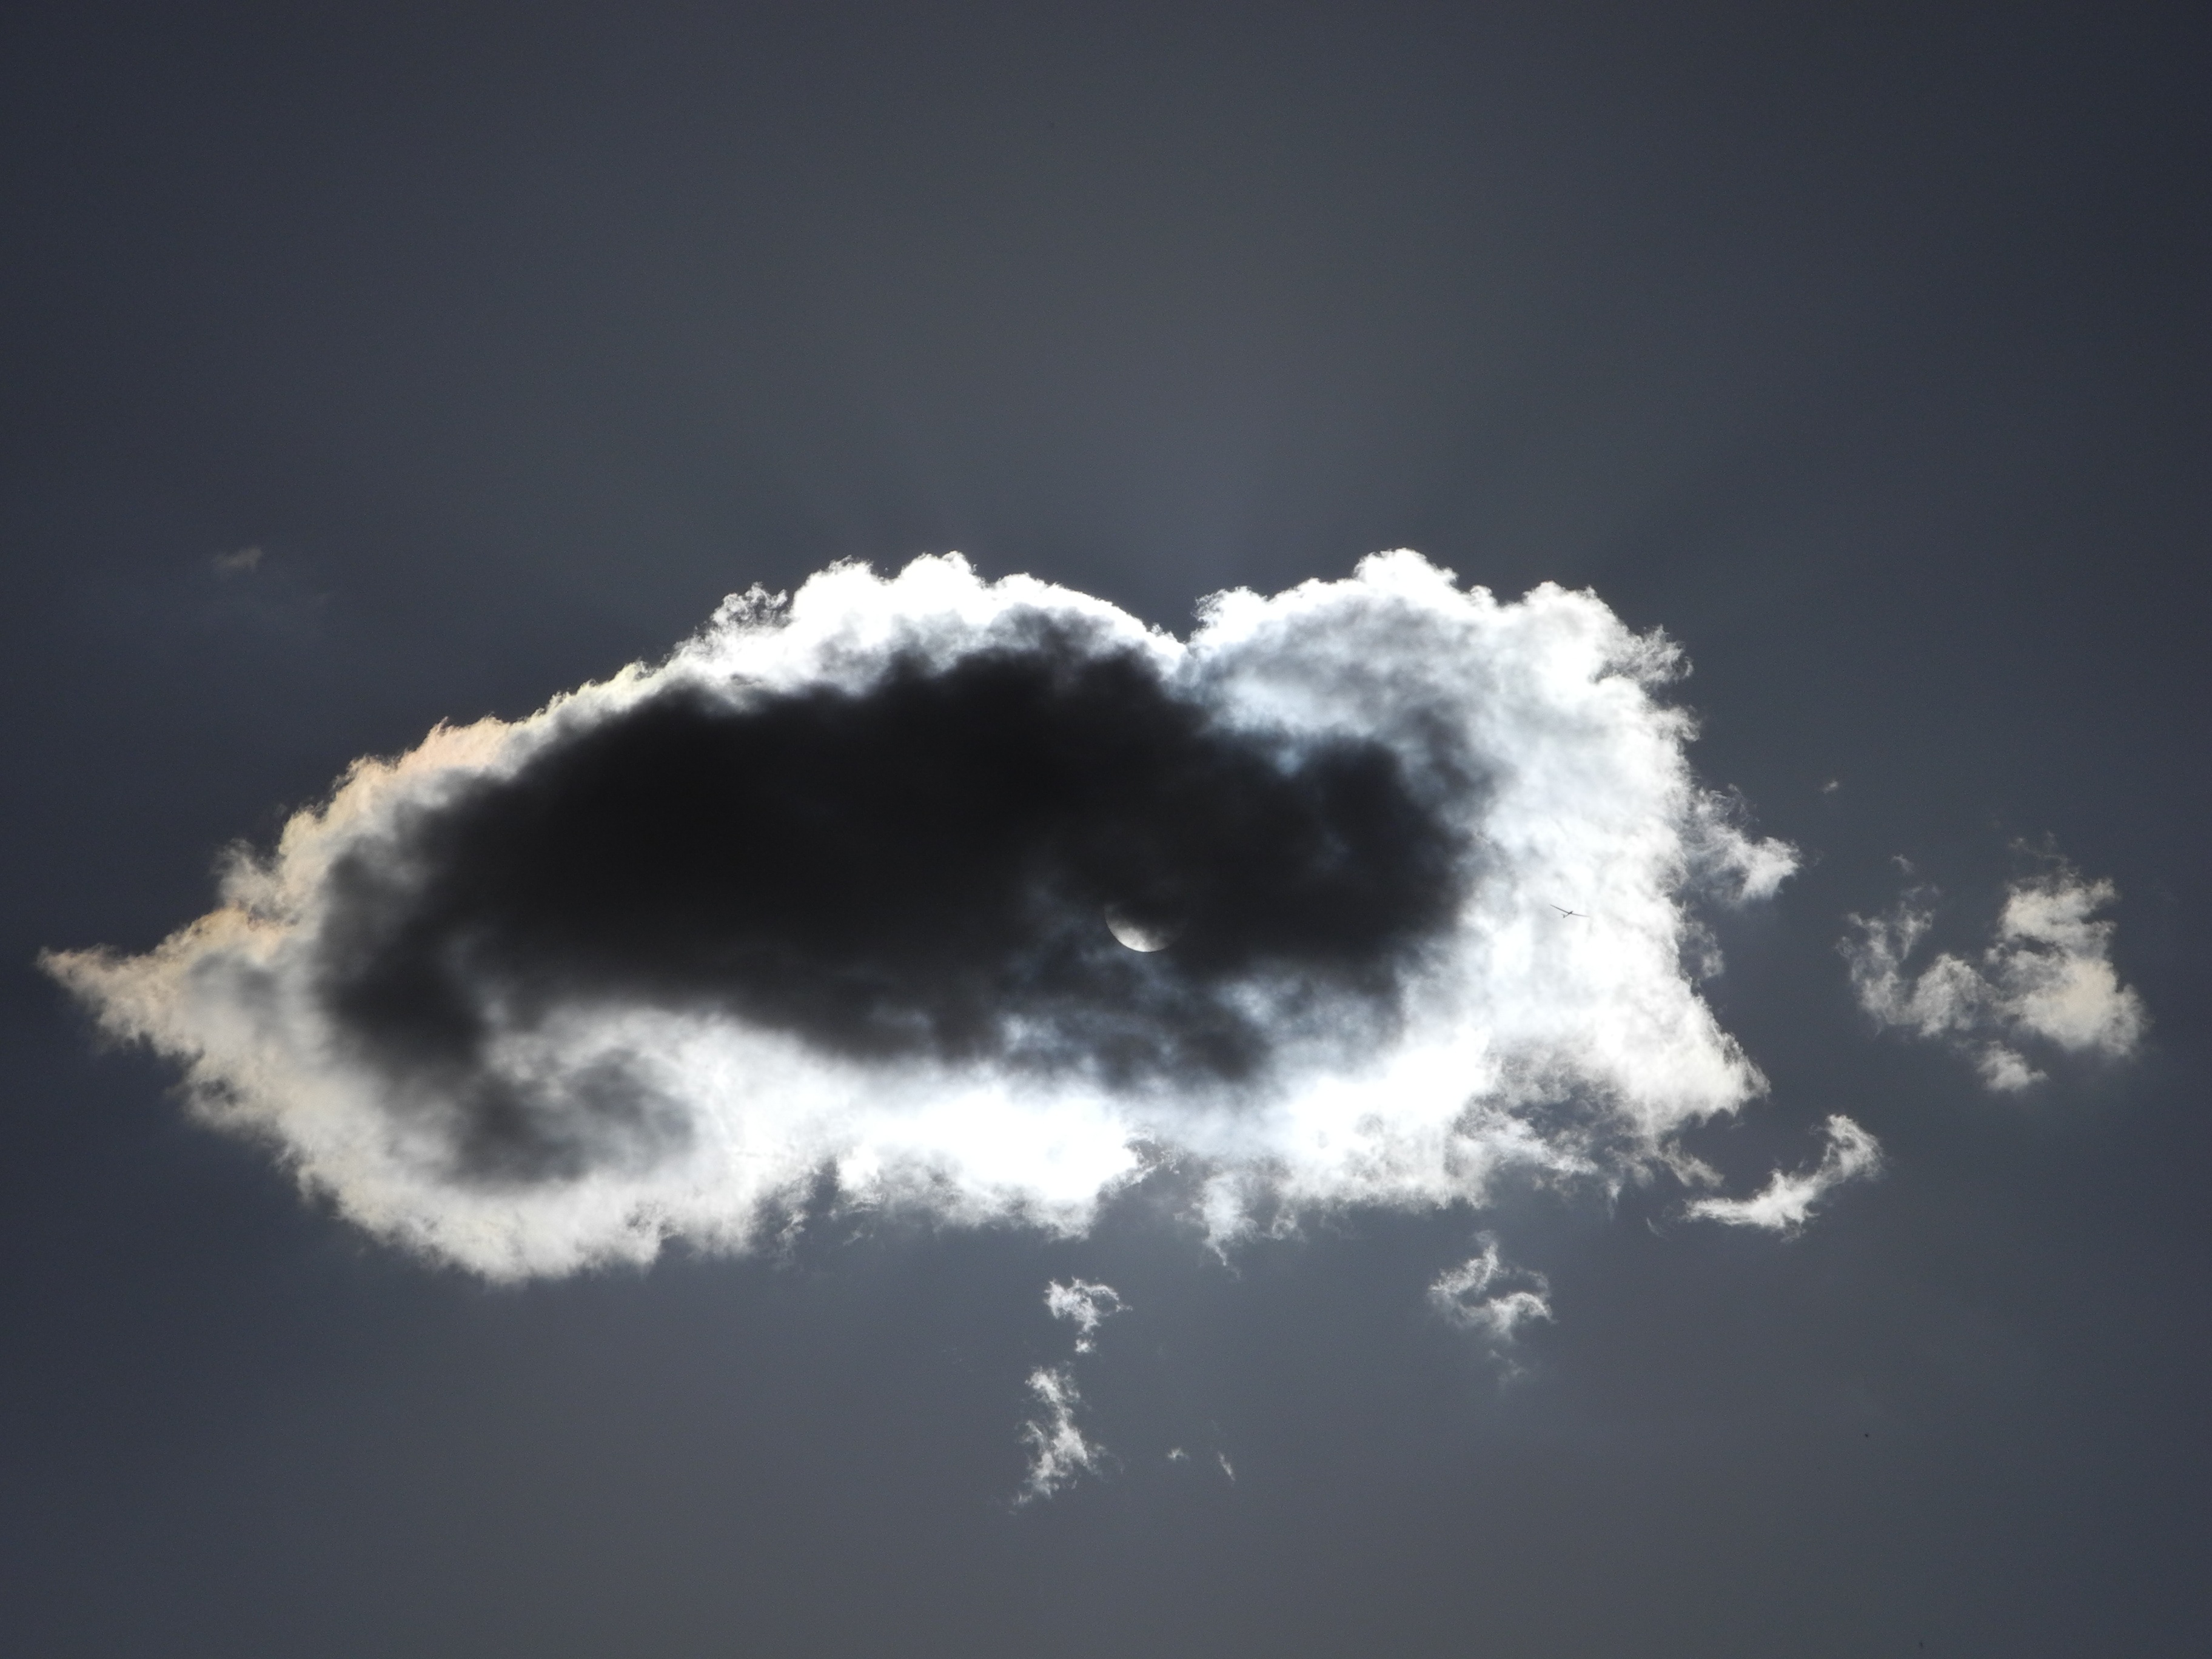
light, cloud, sky, sun, sunlight, atmosphere, cumulus, darkness, monochrome, gloomy, back light, meteorological phenomenon, atmosphere of earth